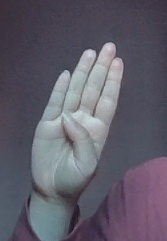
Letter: kaaf